Menelik II School

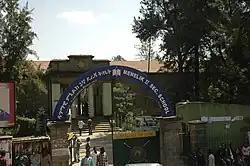

Menelik II School (Amharic: ዳግማዊ ምኒሊክ ትምህርት ቤት) comprises primary (elementary) and secondary (high school) institutions. The primary school was established in 1908 by the order of Emperor Menelik II, being the first modern school and pioneer for modern education in Ethiopia. The schools are located in Arat Kilo in Addis Ababa. The primary and secondary schools have over 2,000 and 7,000 students respectively.